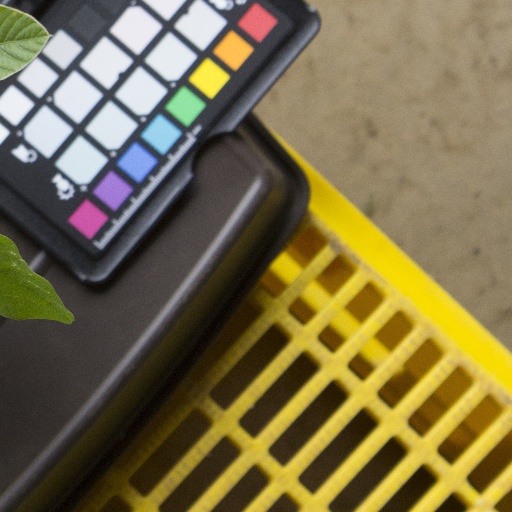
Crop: soybean